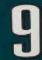
Number: 9